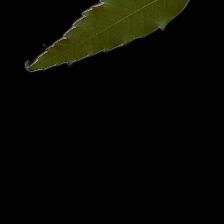
Plant: Neem